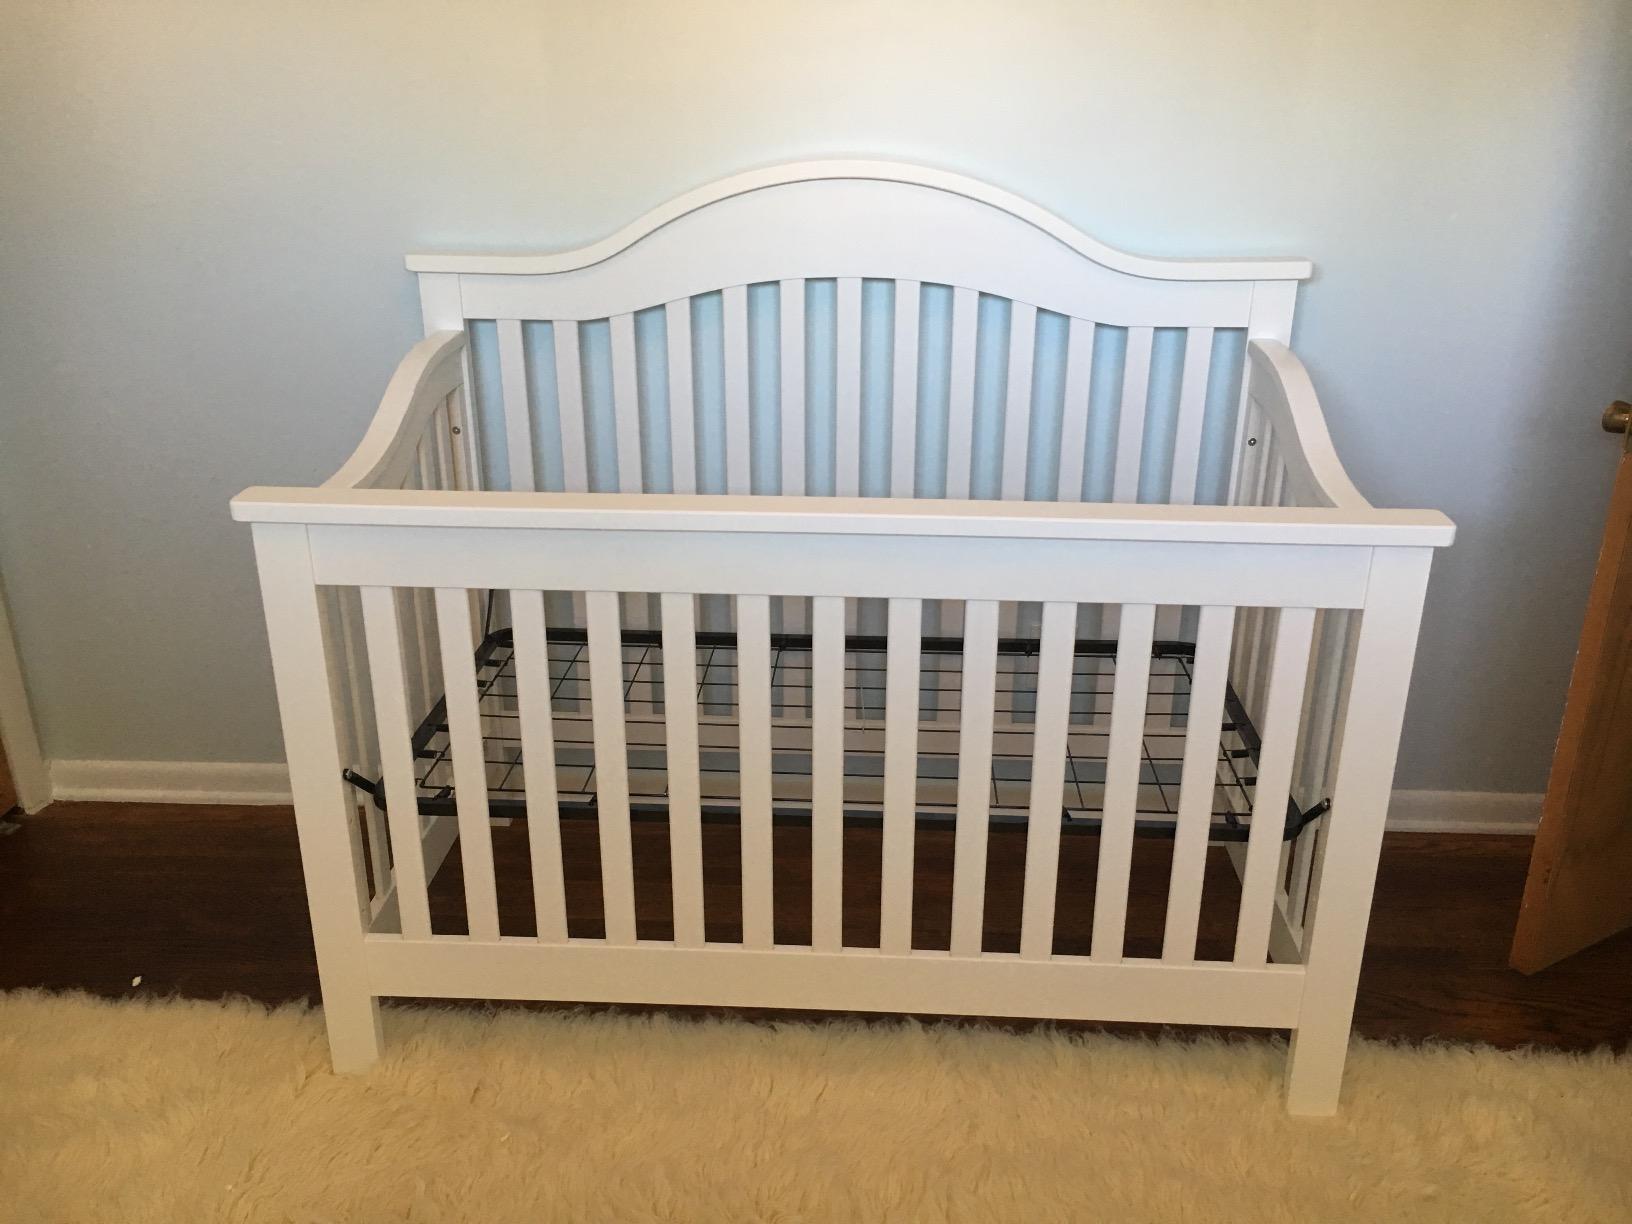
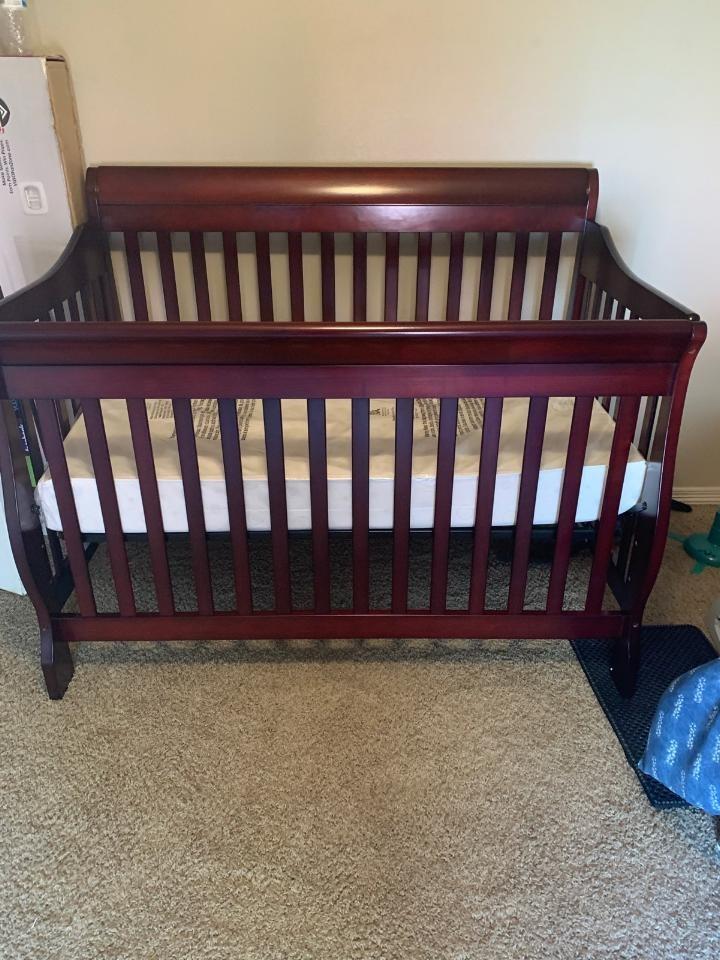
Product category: products_crib
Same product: no